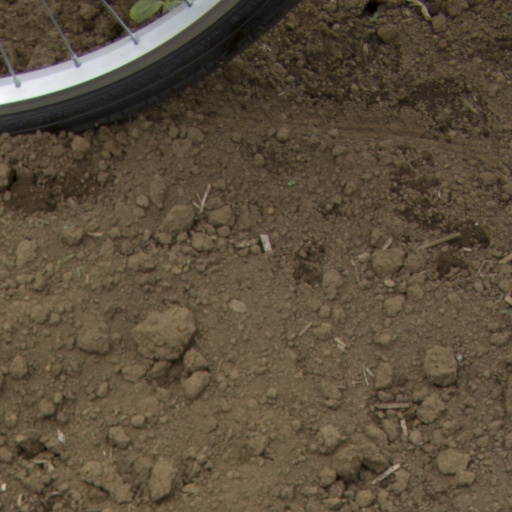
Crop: Jerusalem artichoke